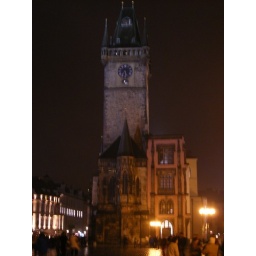
The clock tower in Old Town Square at night.